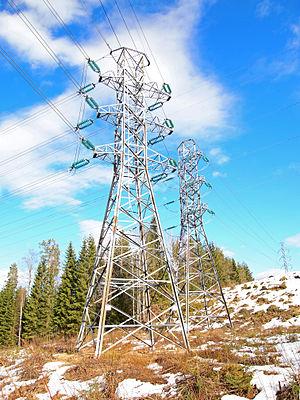
Fingrid Oyj est une société par actions de transport d'énergie en Finlande dont les actions ne sont pas cotées en bourse.